Black Hole of Calcutta

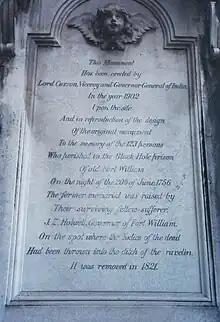

"In memoriam" of the dead, the British erected a high obelisk; it now is in the graveyard of (Anglican) St. John's Church, Calcutta. Holwell had erected a tablet on the site of the 'Black Hole' to commemorate the victims but, at some point (the precise date is uncertain), it disappeared. Lord Curzon, on becoming Viceroy in 1899, noticed that there was nothing to mark the spot and commissioned a new monument, mentioning the prior existence of Holwell's; it was erected in 1901 at the corner of Dalhousie Square (now B. B. D. Bagh), which is said to be the site of the 'Black Hole'. At the apex of the Indian independence movement, the presence of this monument in Calcutta was turned into a nationalist "cause célèbre". Nationalist leaders, including Subhas Chandra Bose, lobbied energetically for its removal. The Congress and the Muslim League joined forces in the anti-monument movement. As a result, Abdul Wasek Mia of Nawabganj thana, a student leader of that time, led the removal of the monument from Dalhousie Square in July 1940. The monument was re-erected in the graveyard of St John's Church in Calcutta, where it remains.